Cipher Department of the High Command of the Luftwaffe

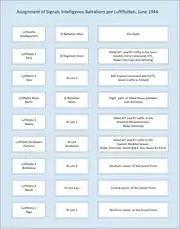
Chart that details what signals battalion the specific Luftflotten was assigned to.

Immediately following the start of the Polish campaign, the Chi-Stelle moved from Berlin to the Neuer Marstall, the former riding academy of Frederick the Great in Potsdam-Wildpark. "The Marstall" became a sort of second name for the unit since it remained there until just before the German collapse. In other respects, the first six months of the war brought little change to its ministerial methods of working or its relatively extravagant manner of existence. Only by the middle of 1940 did the newly inducted military personnel gain ascendancy over the civil service employees in the Marstall. The development of the signals battalions assigned to the Luftflotte had been exploited primarily from the military point of view. Since even the signals companies assigned to the individual Fliegerkorps worked independently of the, moulding their individual activities to conform to the requirements of the combat units they served, the decentralisation of Chi-Stelle at first seemed to be very far reaching.